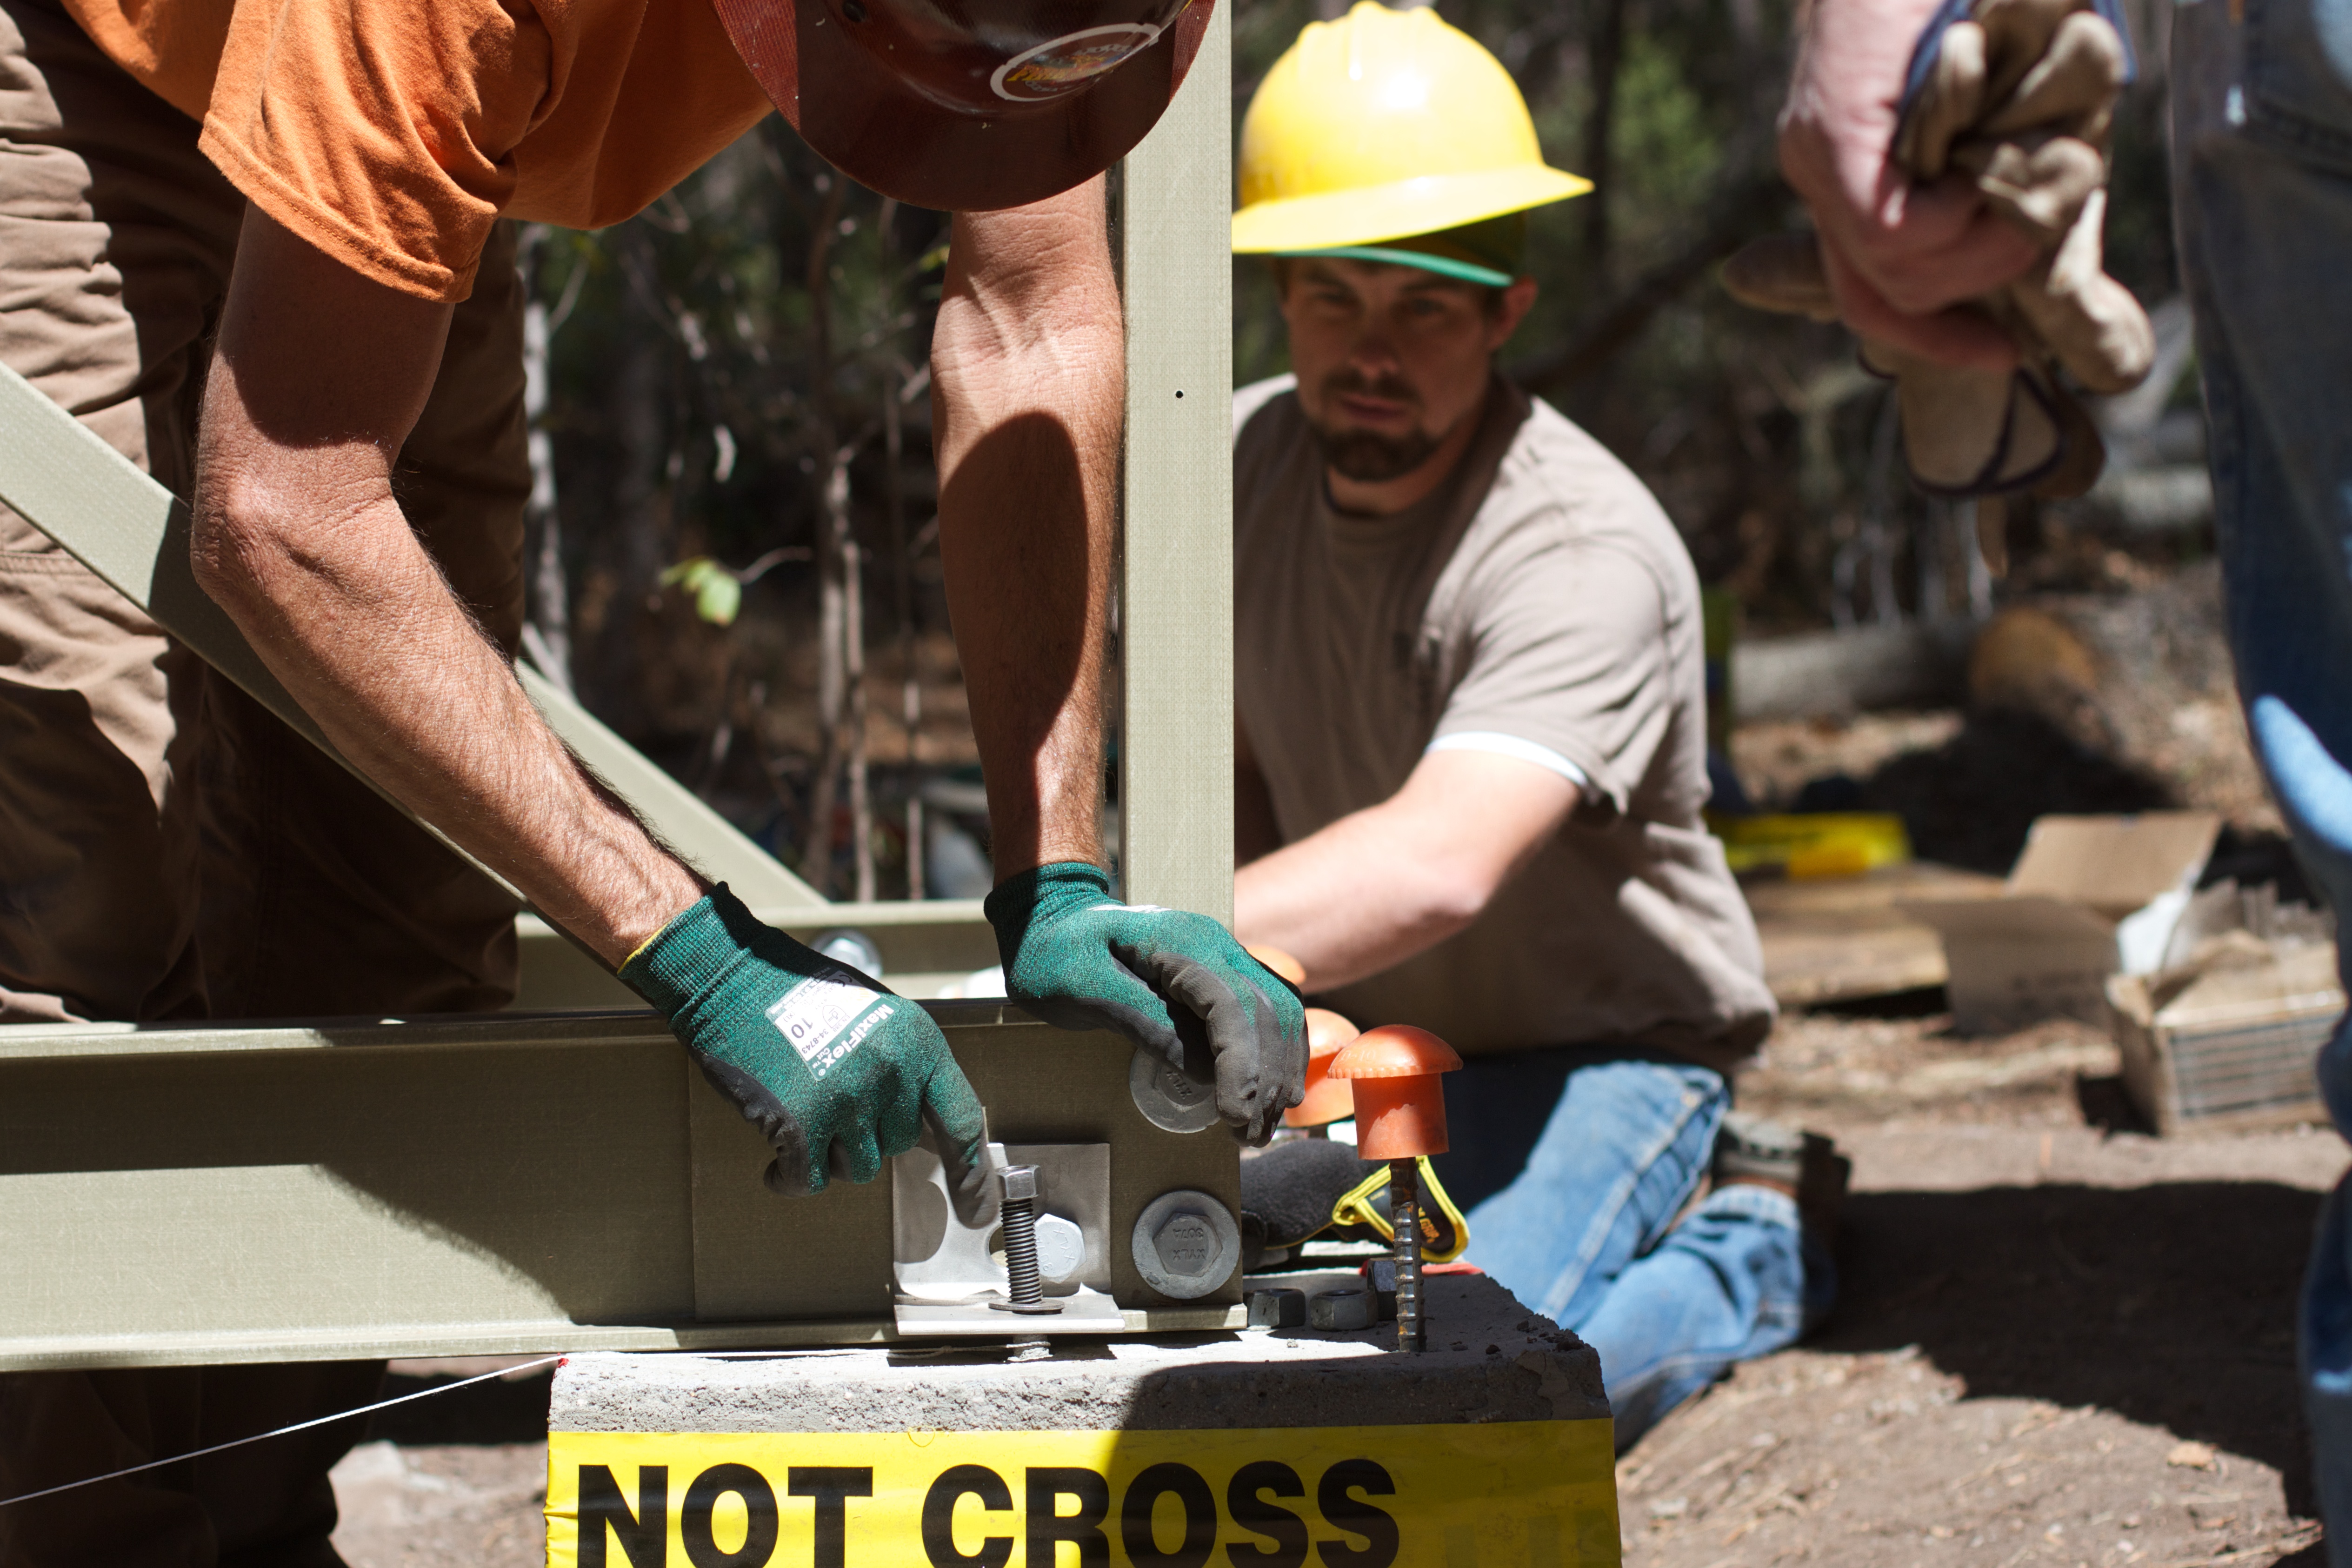
pstrails, laborer, construction worker